SA-15 (ship type)

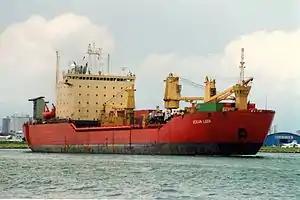
"Ocean Luck" (formerly "Magdalena Oldendorff" and "Nizhneyansk", later "Captain Kurbatskiy") in the Port of Santos in São Paulo, Brazil on 24 January 2005.

While the majority of existing SA-15 type ships has always remained under Russian ownership, in addition to the four ships operated by Bank Line several SA-15 type freighters have found their way to the second-hand market since the 1990s and several were sold to non-Russian owners.